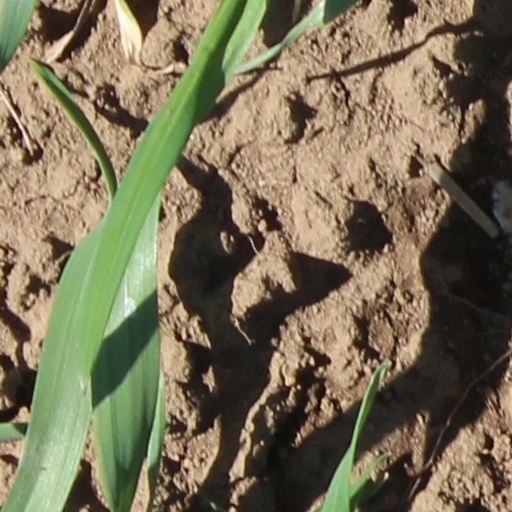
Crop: wheat